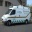
Label: ambulance